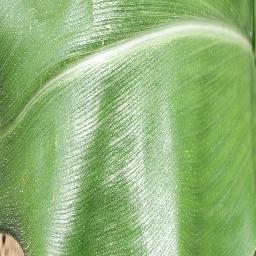
Label: Corn___healthy